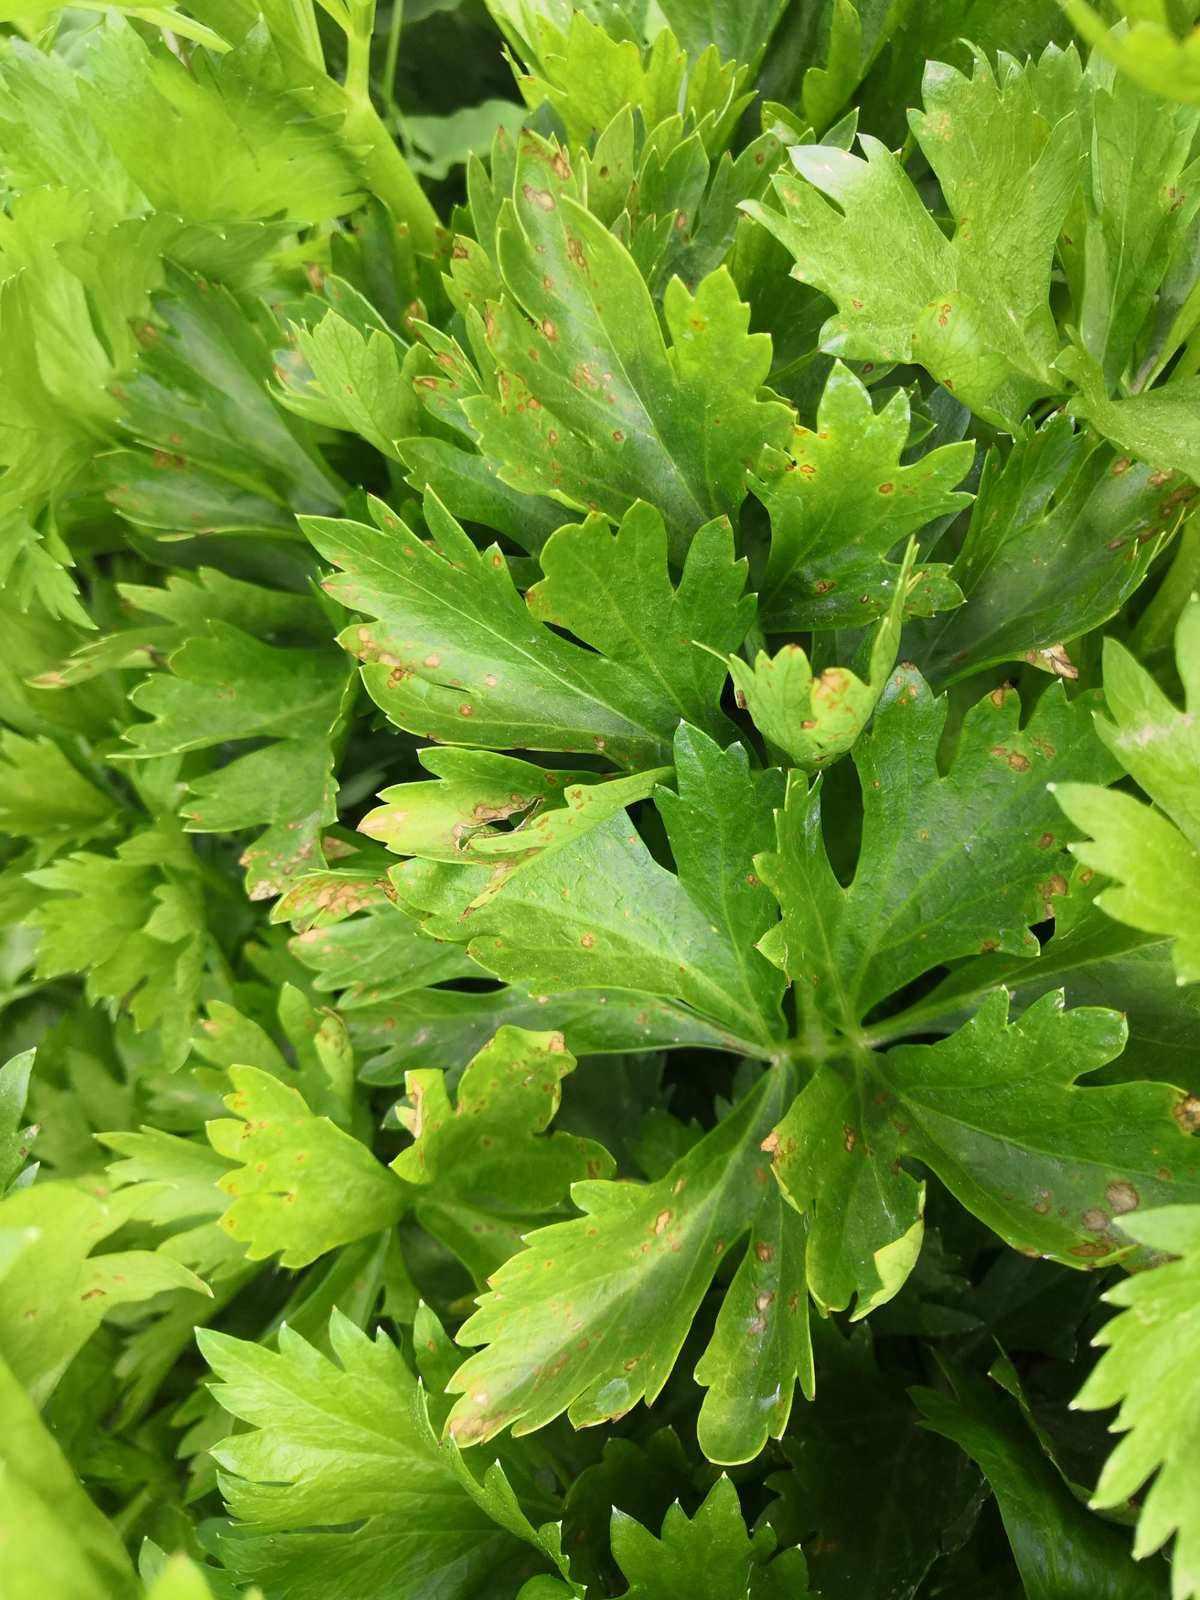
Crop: unknown
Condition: celery